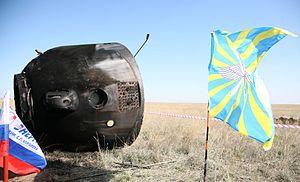
Soyouz TMA-11 est une mission habitée utilisant l'engin spatial Soyouz TMA pour transporter du personnel vers et depuis la Station spatiale internationale.
Soyouz désigne une famille de vaisseaux spatiaux habités soviétiques, puis russes après l'éclatement de l'URSS, conçue au début des années 1960. Le vaisseau Soyouz est, depuis 1967, le seul véhicule spatial mis en œuvre par l'astronautique russe pour placer en orbite des cosmonautes. Il permet de desservir l'orbite terrestre basse et assure la relève des équipages des stations spatiales : Saliout dans les années 1970, Mir dans les années 1990 et enfin la Station spatiale internationale depuis 1998. Après l'arrêt de la navette spatiale américaine en juillet 2011, Soyouz était devenu le seul vaisseau capable d'assurer la relève de l'équipage permanent de la station spatiale internationale jusqu'au lancement réussi en mai 2020 par la société privée SpaceX de la capsule Crew Dragon par un lanceur Falcon 9.